Klavierbüchlein für Wilhelm Friedemann Bach

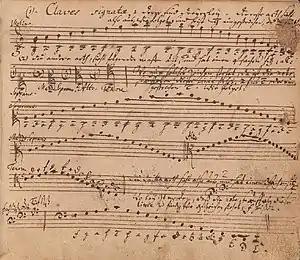
Explanation of clefs which begins the "Klavierbüchlein", in Johann Sebastian's hand

Klavierbüchlein für Wilhelm Friedemann Bach (Bach's original spelling: "Clavier-Büchlein vor Wilhelm Friedemann Bach") is a collection of keyboard music compiled by the German Baroque composer Johann Sebastian Bach for his eldest son Wilhelm Friedemann. It is frequently referred to simply as Klavierbüchlein.